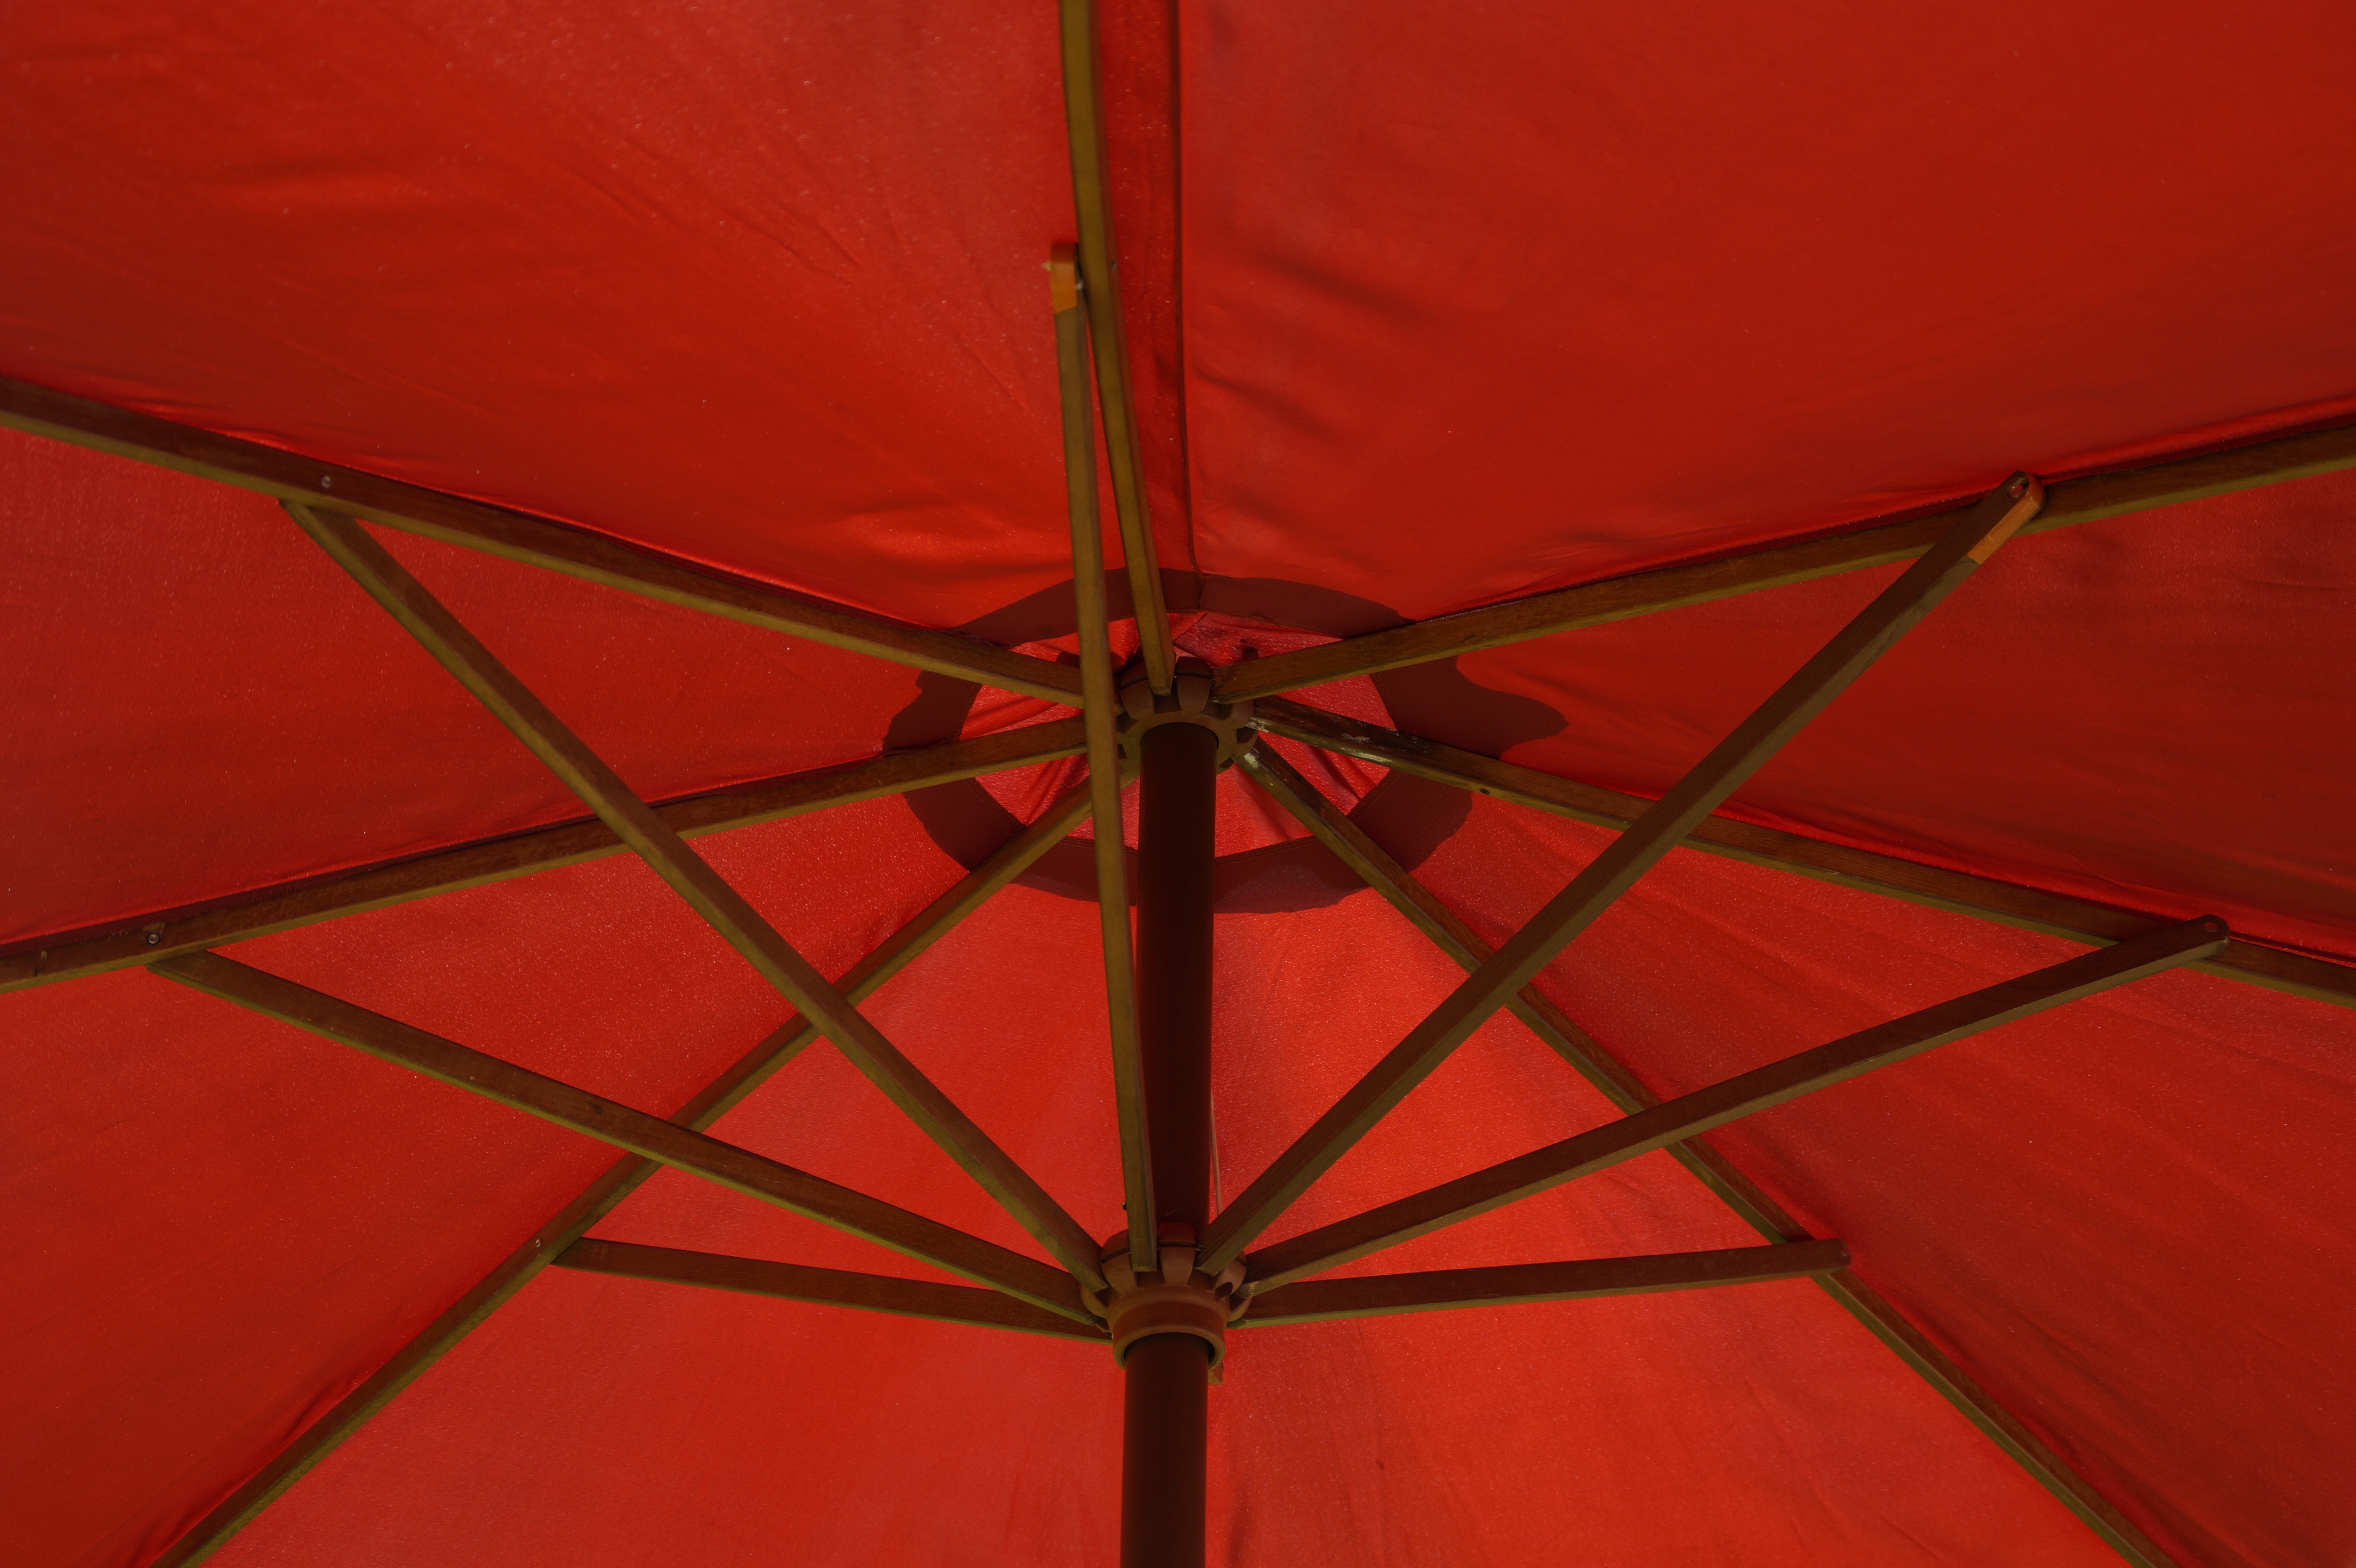
screen, wing, structure, pattern, line, red, umbrella, color, close, circle, spokes, symmetry, parasol, detail, shape, stretched, bottom, scaffold, shade tree